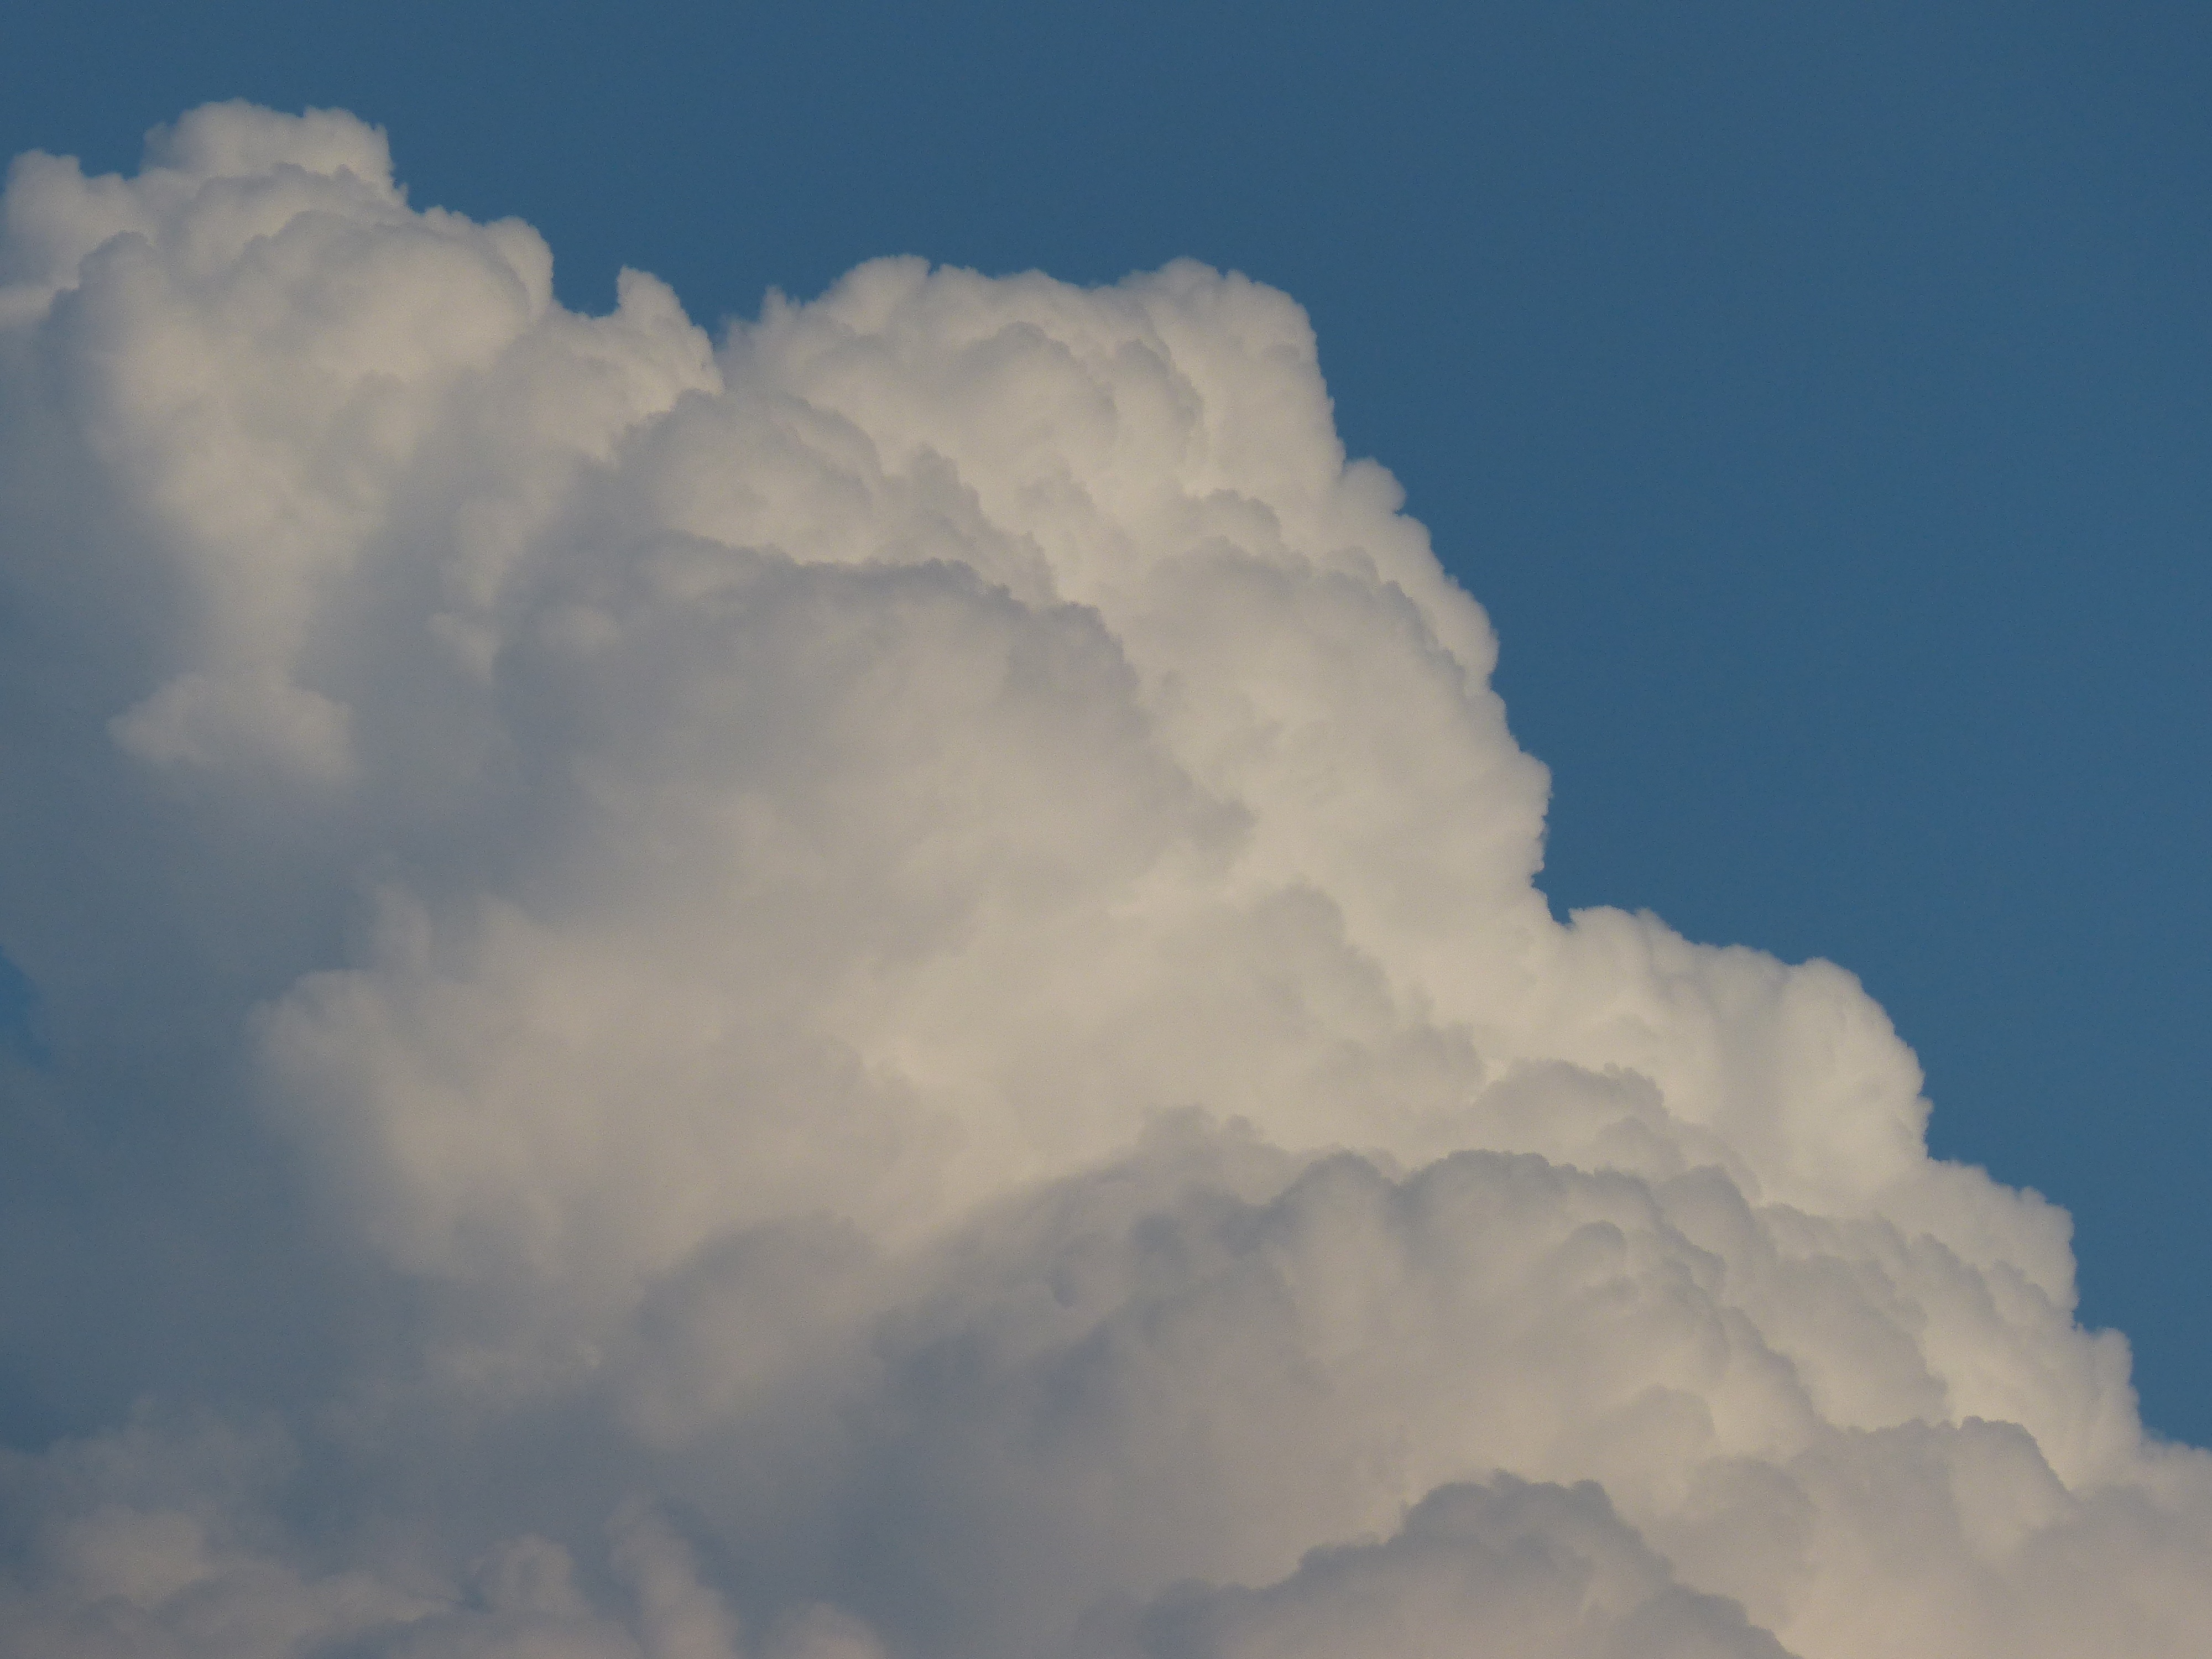
cloud, sky, rain, atmosphere, daytime, weather, cumulus, blue, thunderstorm, clouds form, cumulus clouds, meteorological phenomenon, cloud of bunch of, steel blue, atmosphere of earth